María Emma Mejía Vélez

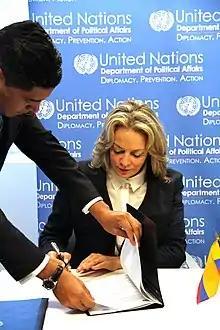

Mejía Vélez was appointed by former President Juan Manuel Santos as Ambassador Extraordinary and Plenipotentiary and Permanent Representative of Colombia to the United Nations in February 2014. She finalized her term on October 1, 2018 During the course of her more than four years in the diplomatic post, she was involved with the adoption of the Sustainable Development Goals, the Addis Ababa Action Agenda of the Third International Conference on Financing for Development (Addis Ababa Action Agenda), the reform of the selection and appointment process criteria of the United Nations Secretary-General, the establishment of a first Special Political Mission in Colombia and its Verification Mission, as a result of the peace agreement between the Revolutionary Armed Forces of Colombia, among many other achievements in a context of a cycle of reforms of the organization.